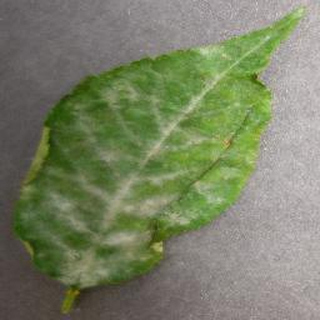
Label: cherry_powdery_mildew